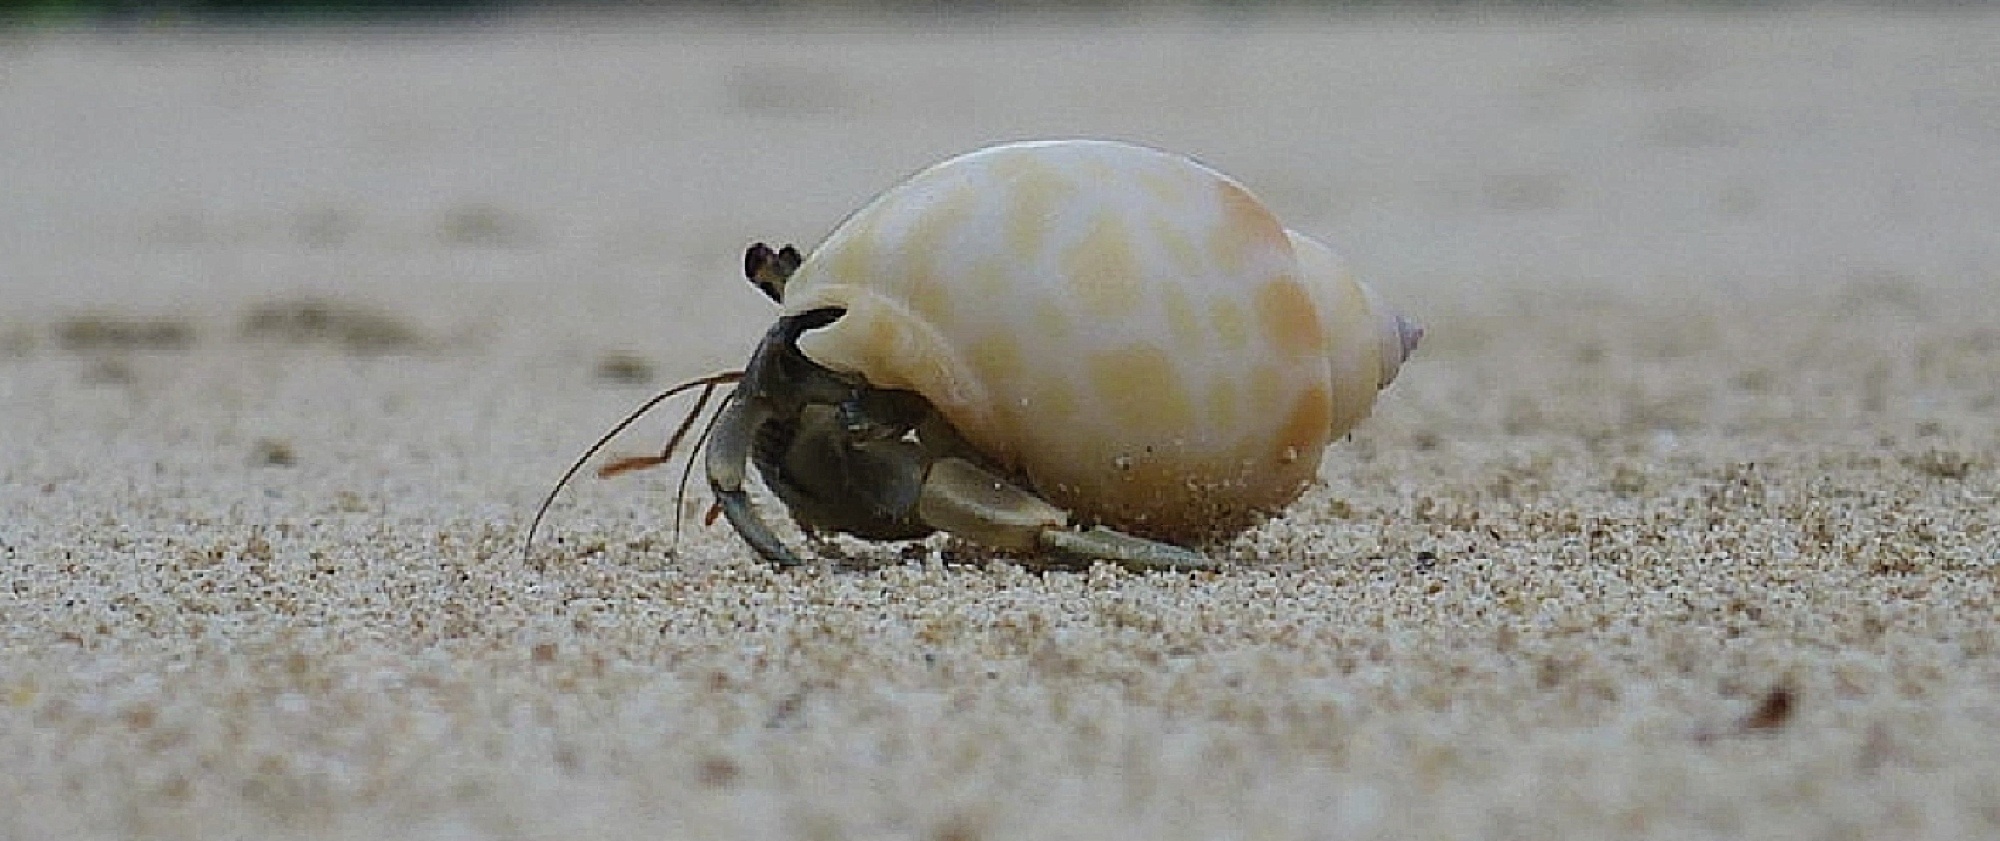
sand, photography, wildlife, insect, fauna, crab, invertebrate, close up, snail, animals, creature, cancer, meeresbewohner, macro photography, pet armor, snails and slugs